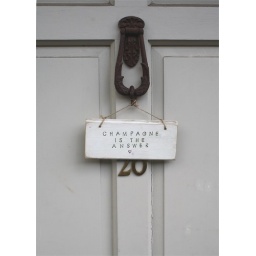
Front door of house in Dorchester-on-Thames